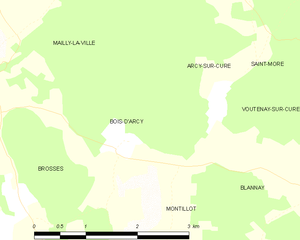
Carte des communes françaises Bois-d'Arcy